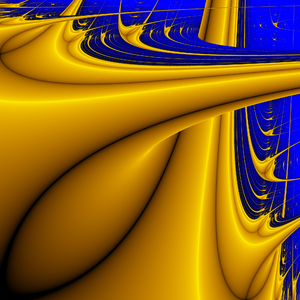
Une fractale de Liapounov se présente comme une image spectaculaire, obtenue automatiquement en utilisant la notion mathématique d'exposant de Liapounov. La courbe qui donne les valeurs de cet exposant en fonction du paramètre caractéristique d'une suite logistique présente des valeurs négatives dans les zones de stabilité et positives dans les zones de chaos.